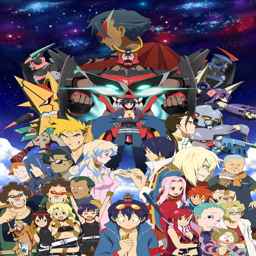
the only anime i 've ever watched to completion .